Cabinet of Barack Obama

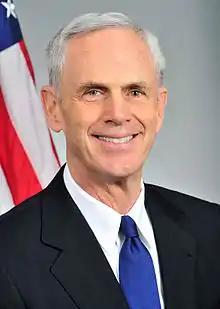
John Bryson

On November 8, 2014, President Barack Obama nominated U.S. Attorney Loretta Lynch to succeed Eric Holder as the next Attorney General of the United States. After a contentious nomination process, the Senate confirmed Lynch on April 23, 2015, in a 56–43 vote.